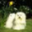
Label: dog